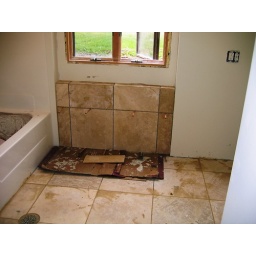
Foundation wall tiled in travertine. mitered finished corners in window sill